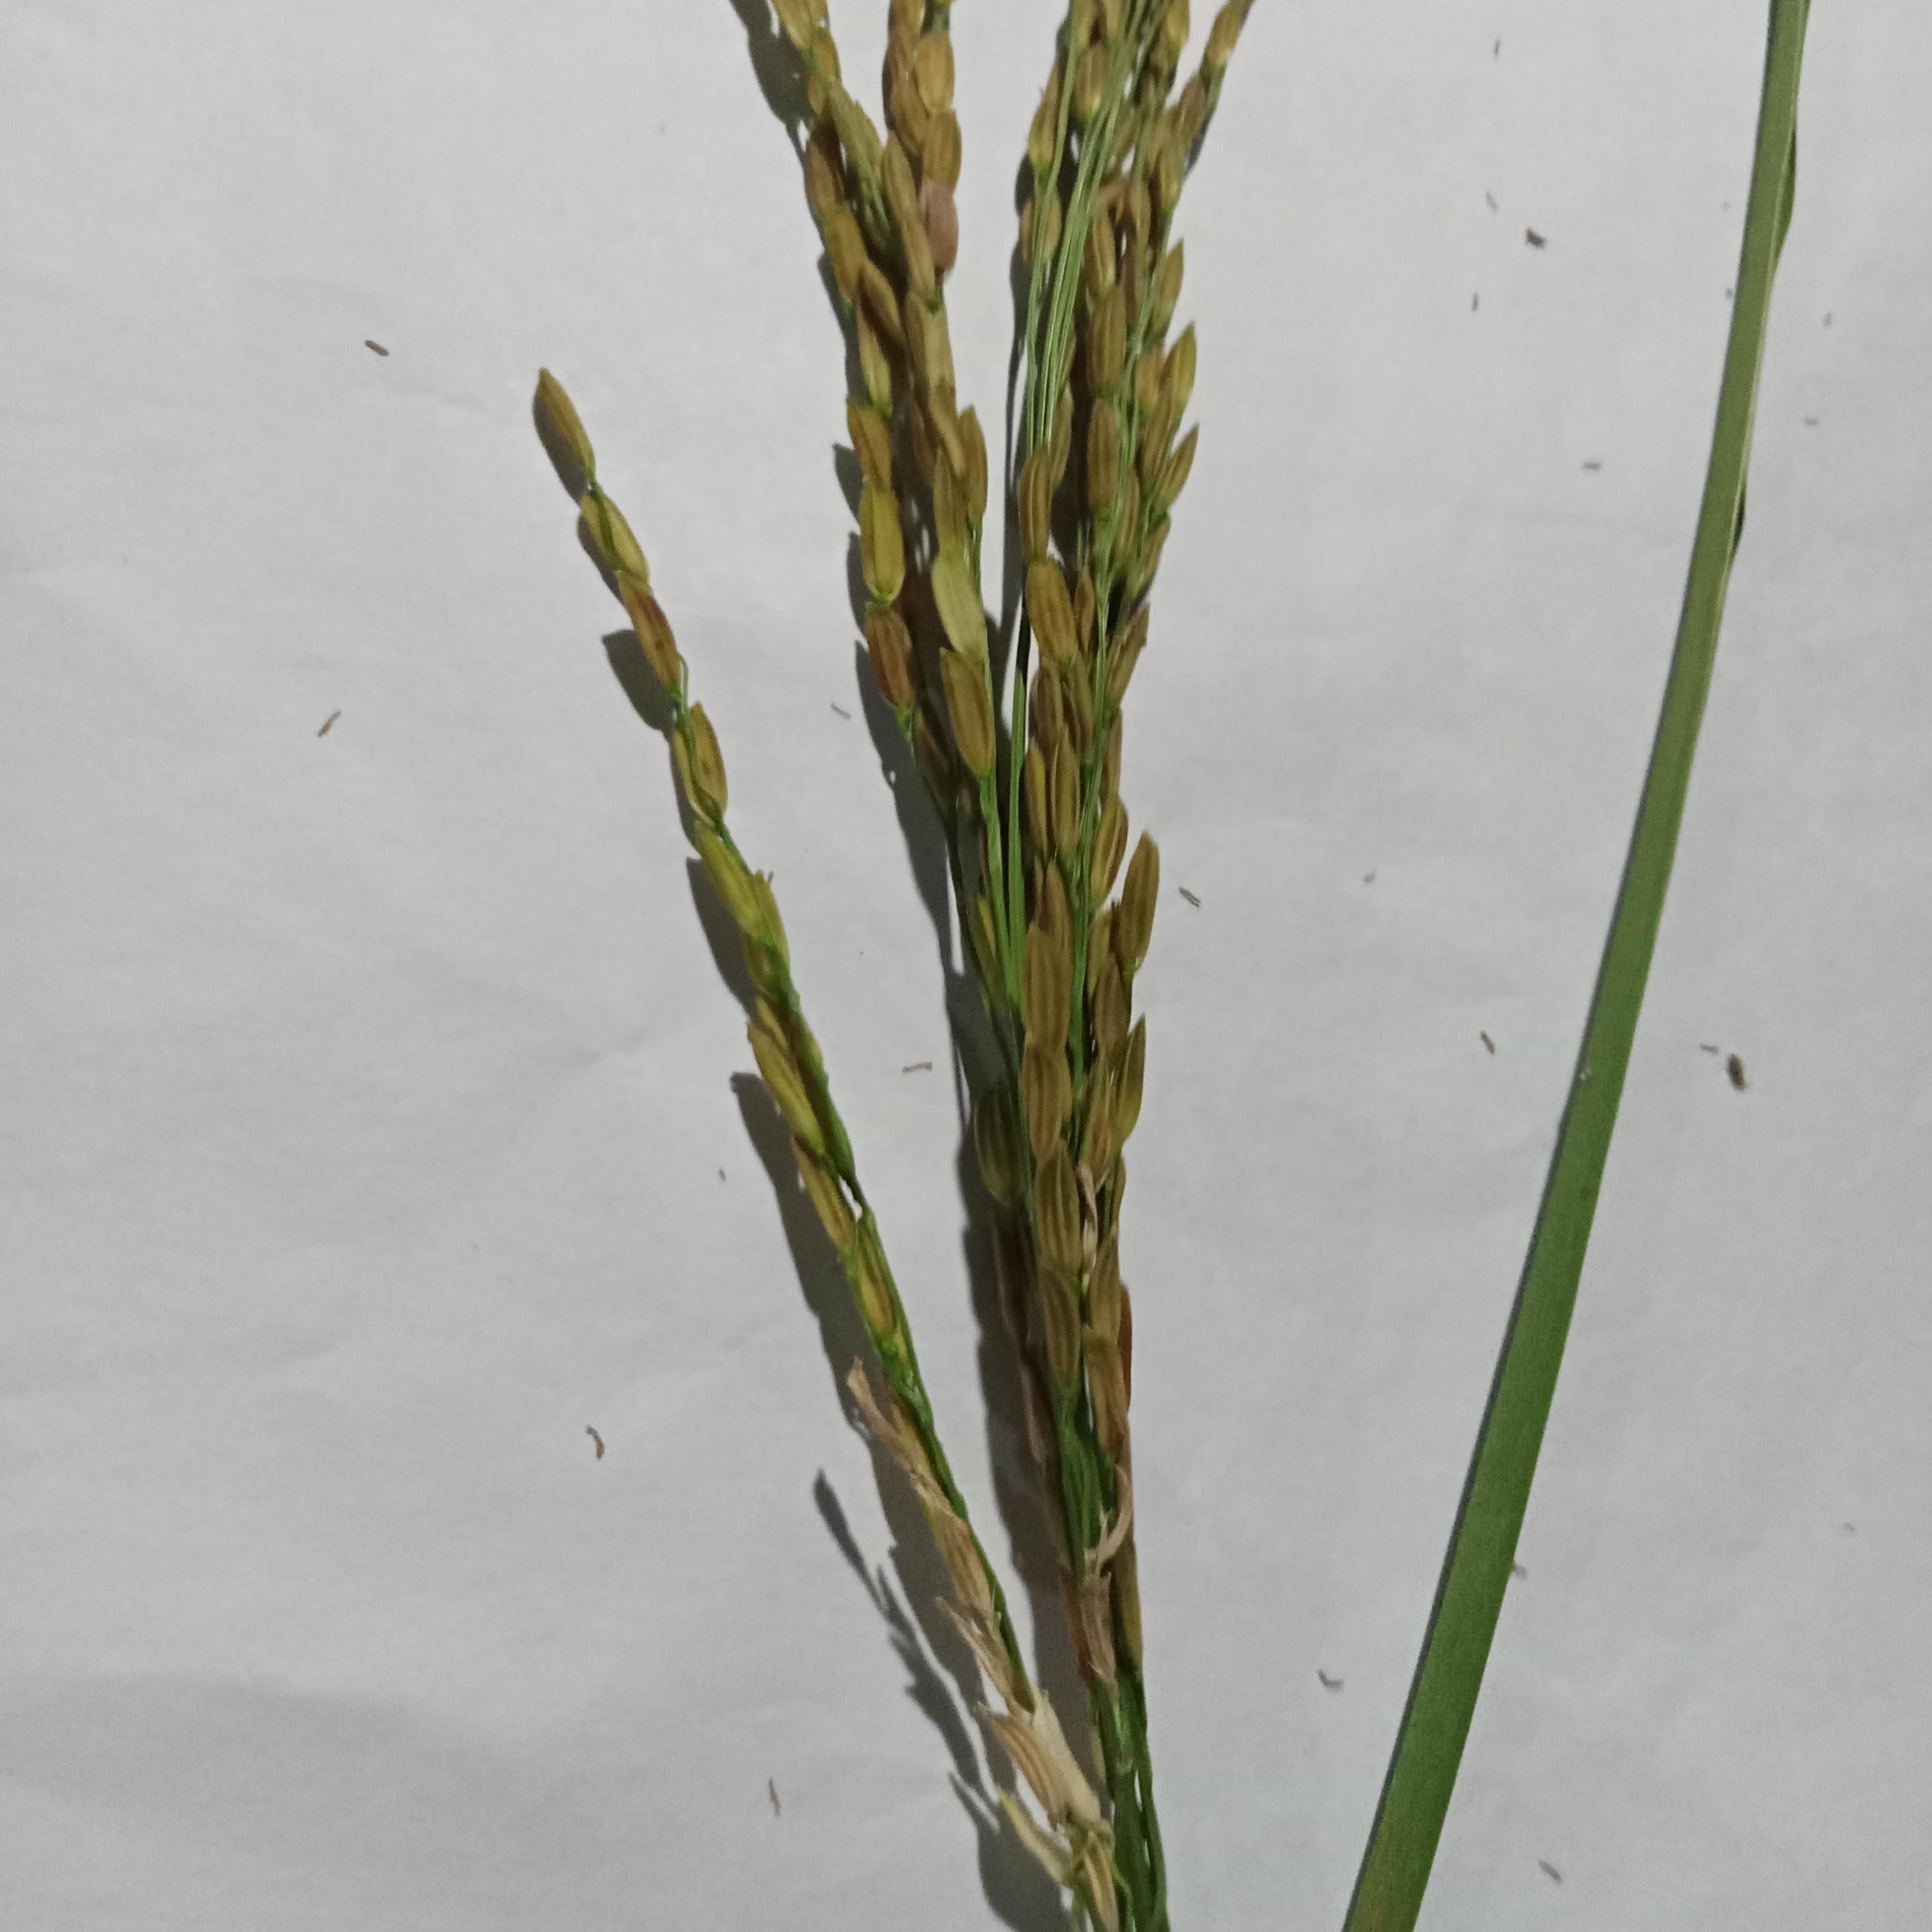
Label: Rice___Neck_Blast